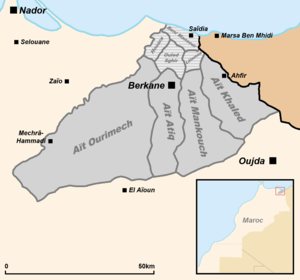
Carte le localisation des tribus Beni SnassenOwn made map
Les Béni-Snassen ou Aït-Iznassen sont une confédération tribale, principalement berbérophone, établie au nord-est du Maroc.